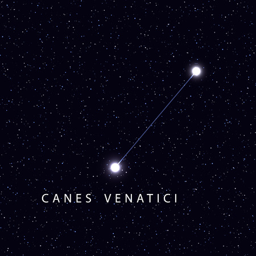
sky map with the name of the stars and constellations .